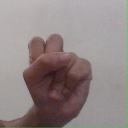
अक्षर: स